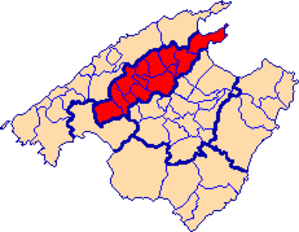
L'île de Majorque dans les îles Baléares en Espagne est divisée en six comarques : Palma de Majorque, Sierra de Tramontana, Raiguer, Llanura de Mallorca, Migjorn et Levante.